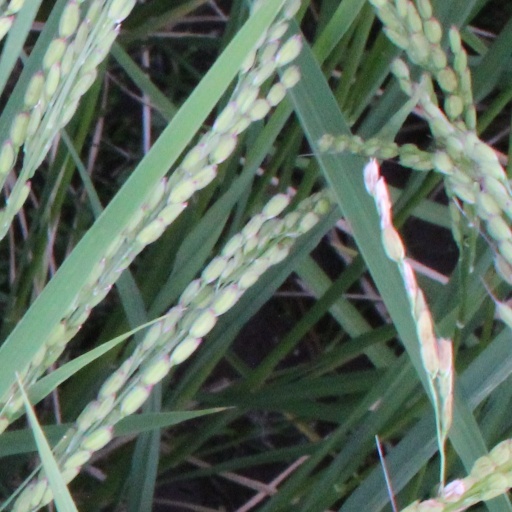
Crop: rice